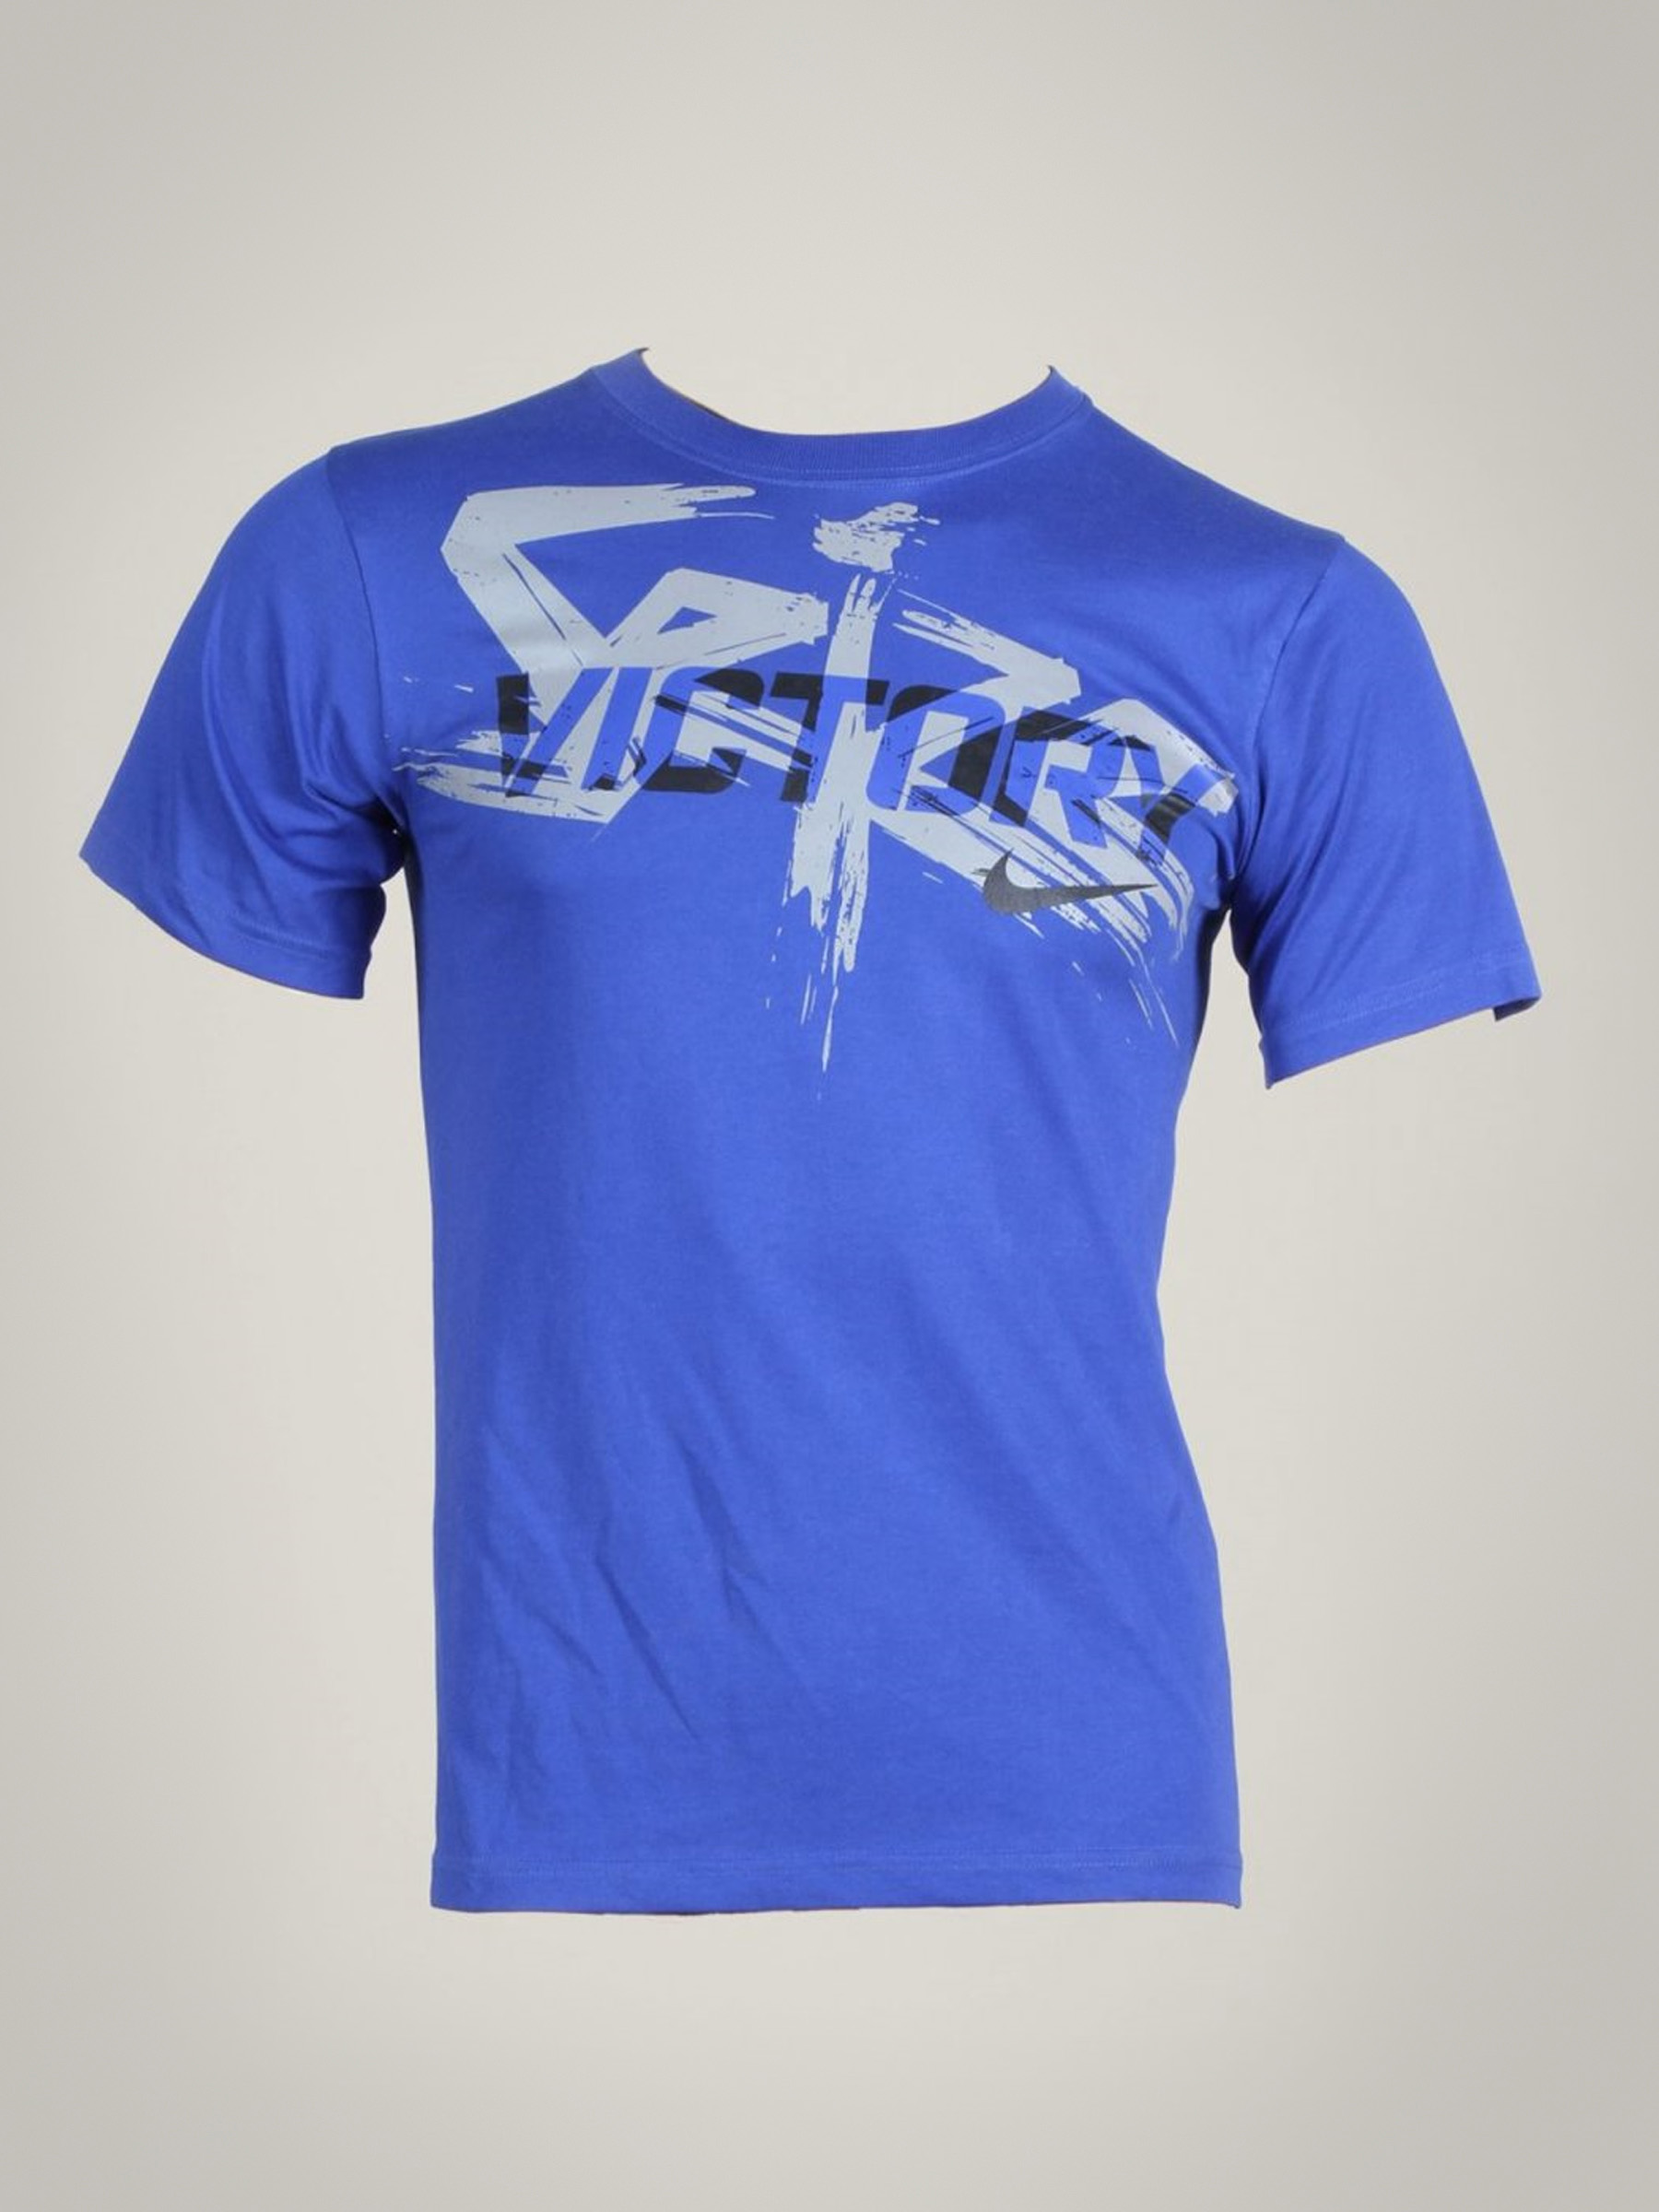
Nike Men's As Seize Victory Blue T-shirt
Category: Apparel / Topwear / Tshirts
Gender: Men
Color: Blue
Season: Fall 2010
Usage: Sports